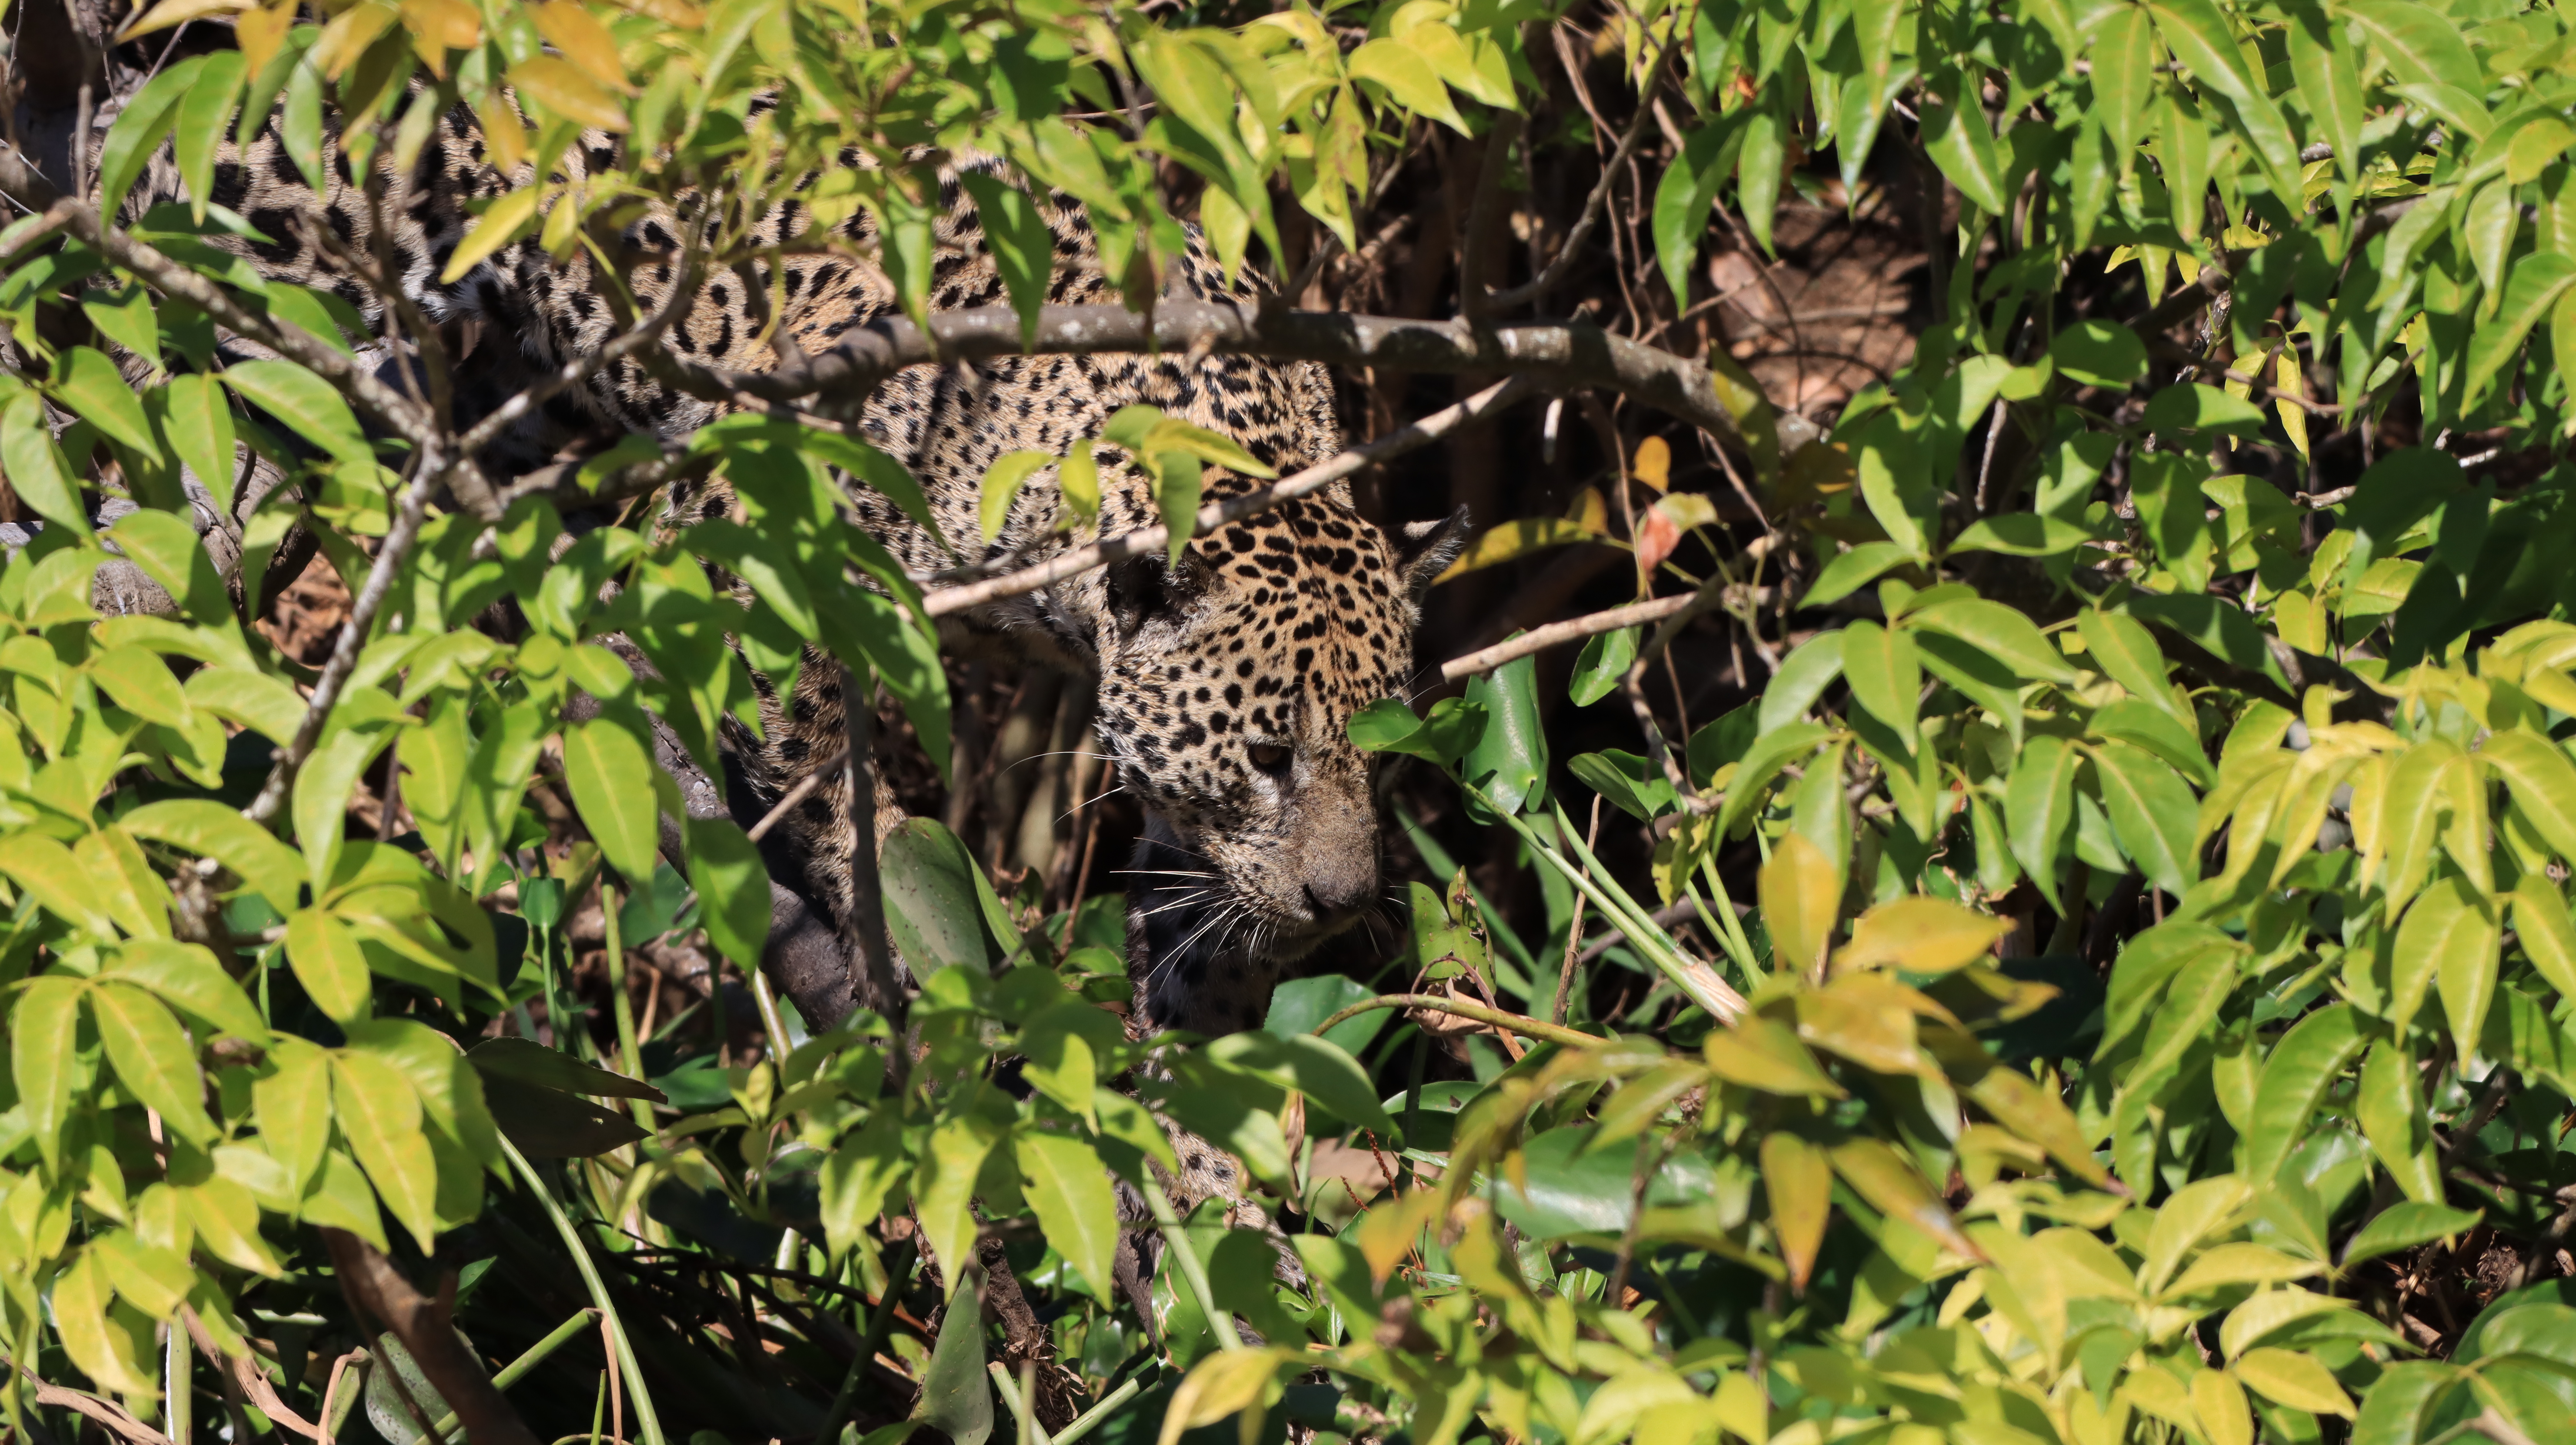
Jaguar: Marcela